1983 Boston Red Sox season

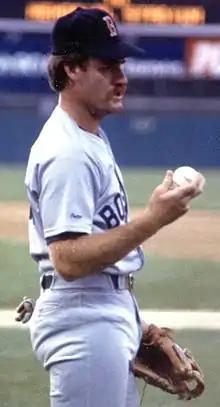
Wade Boggs

The New Britain Red Sox replaced the Bristol Red Sox as a Double-A affiliate.